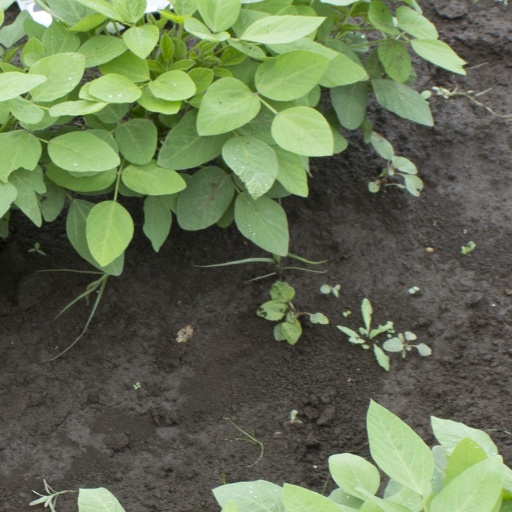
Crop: soybean